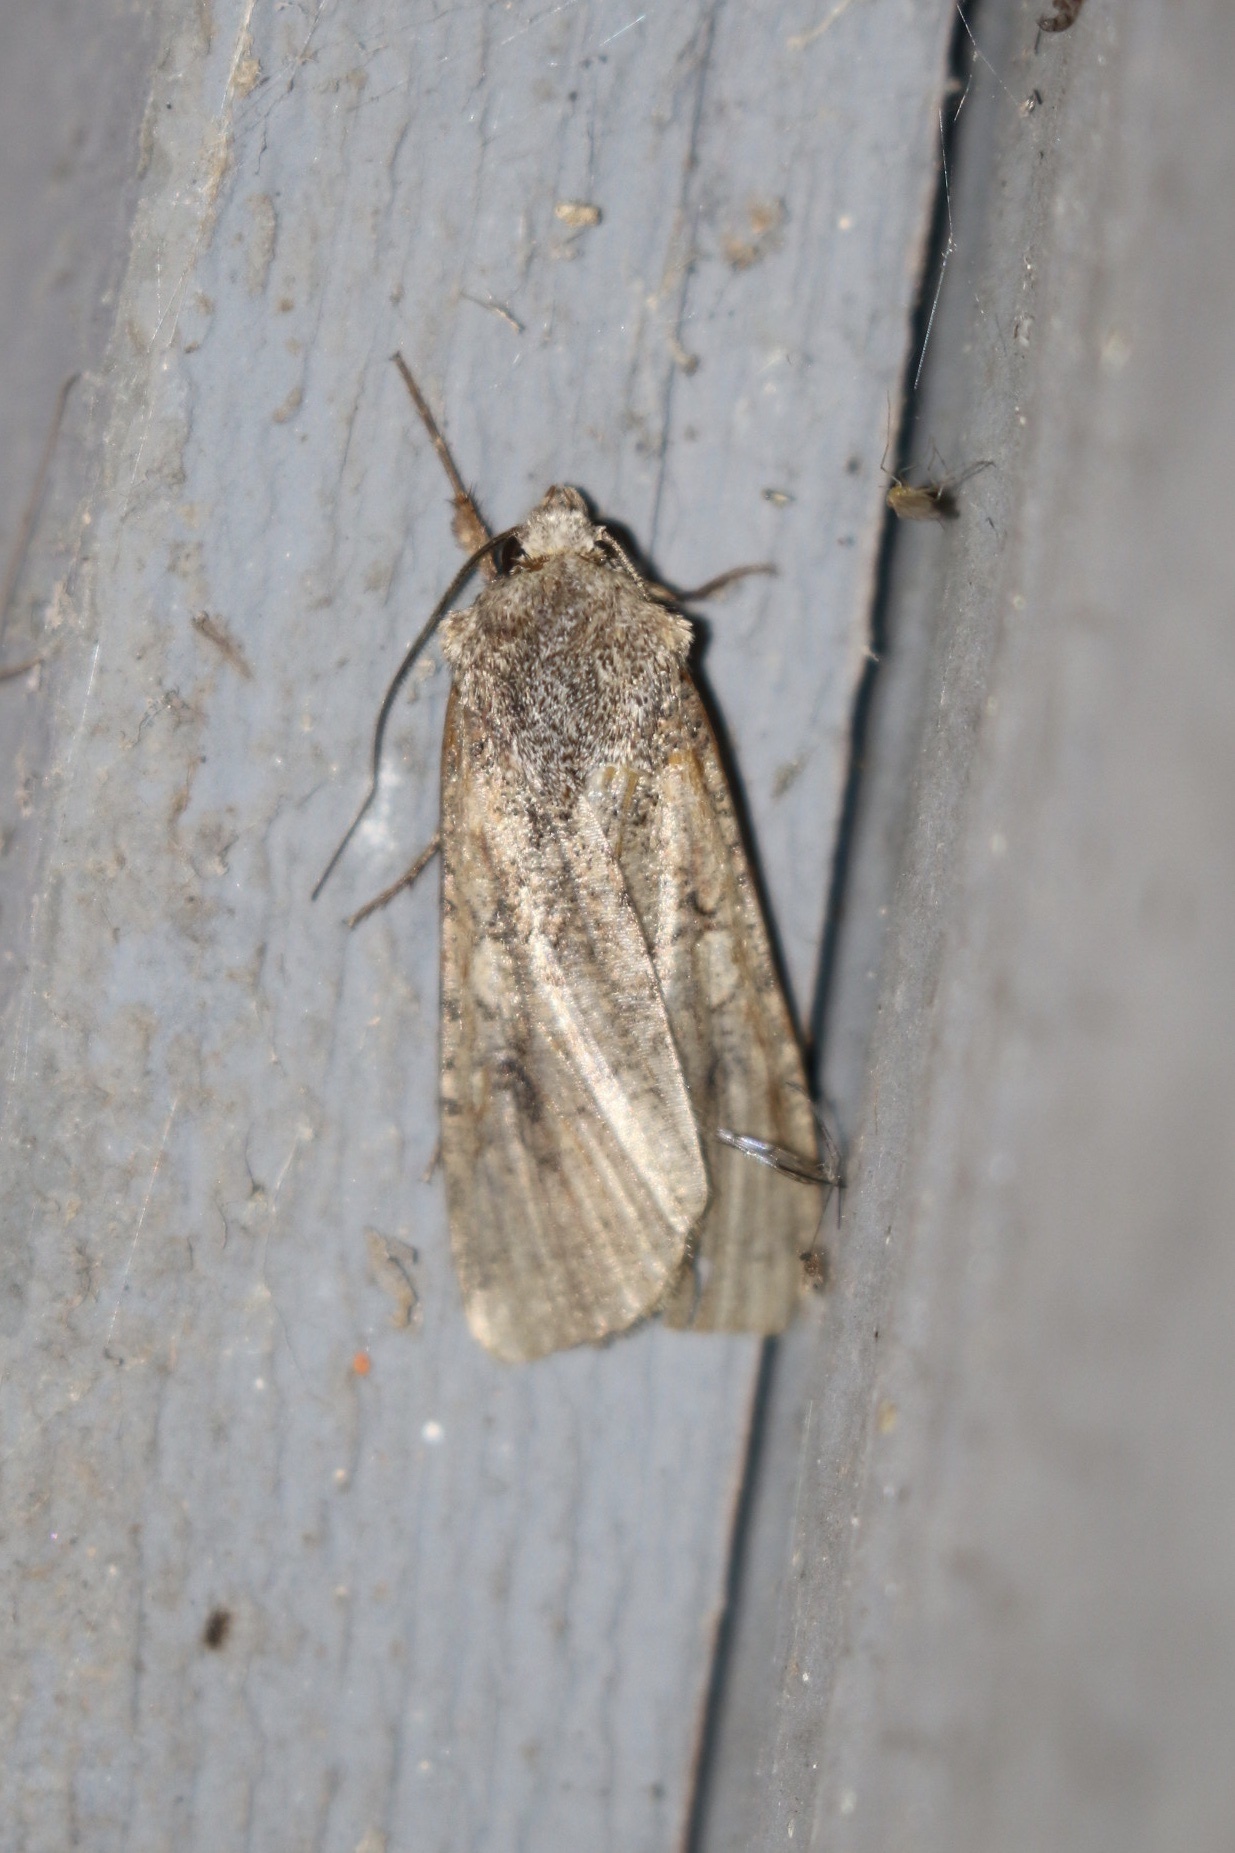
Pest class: cutworms